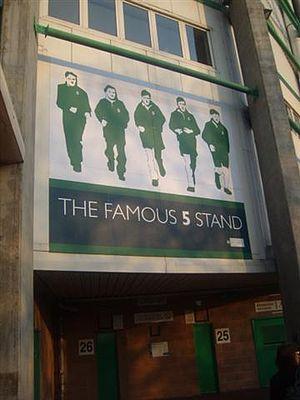
Les Famous Five est le surnom donné à cinq fameux footballeurs écossais qui formaient la ligne d'attaque d'Hibernian dans les années 50. Il s'agissait de Gordon Smith, Bobby Johnstone, Lawrie Reilly, Eddie Turnbull et Willie Ormond.